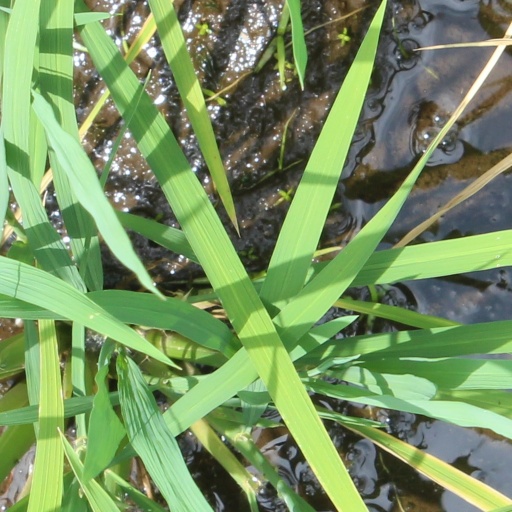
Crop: rice